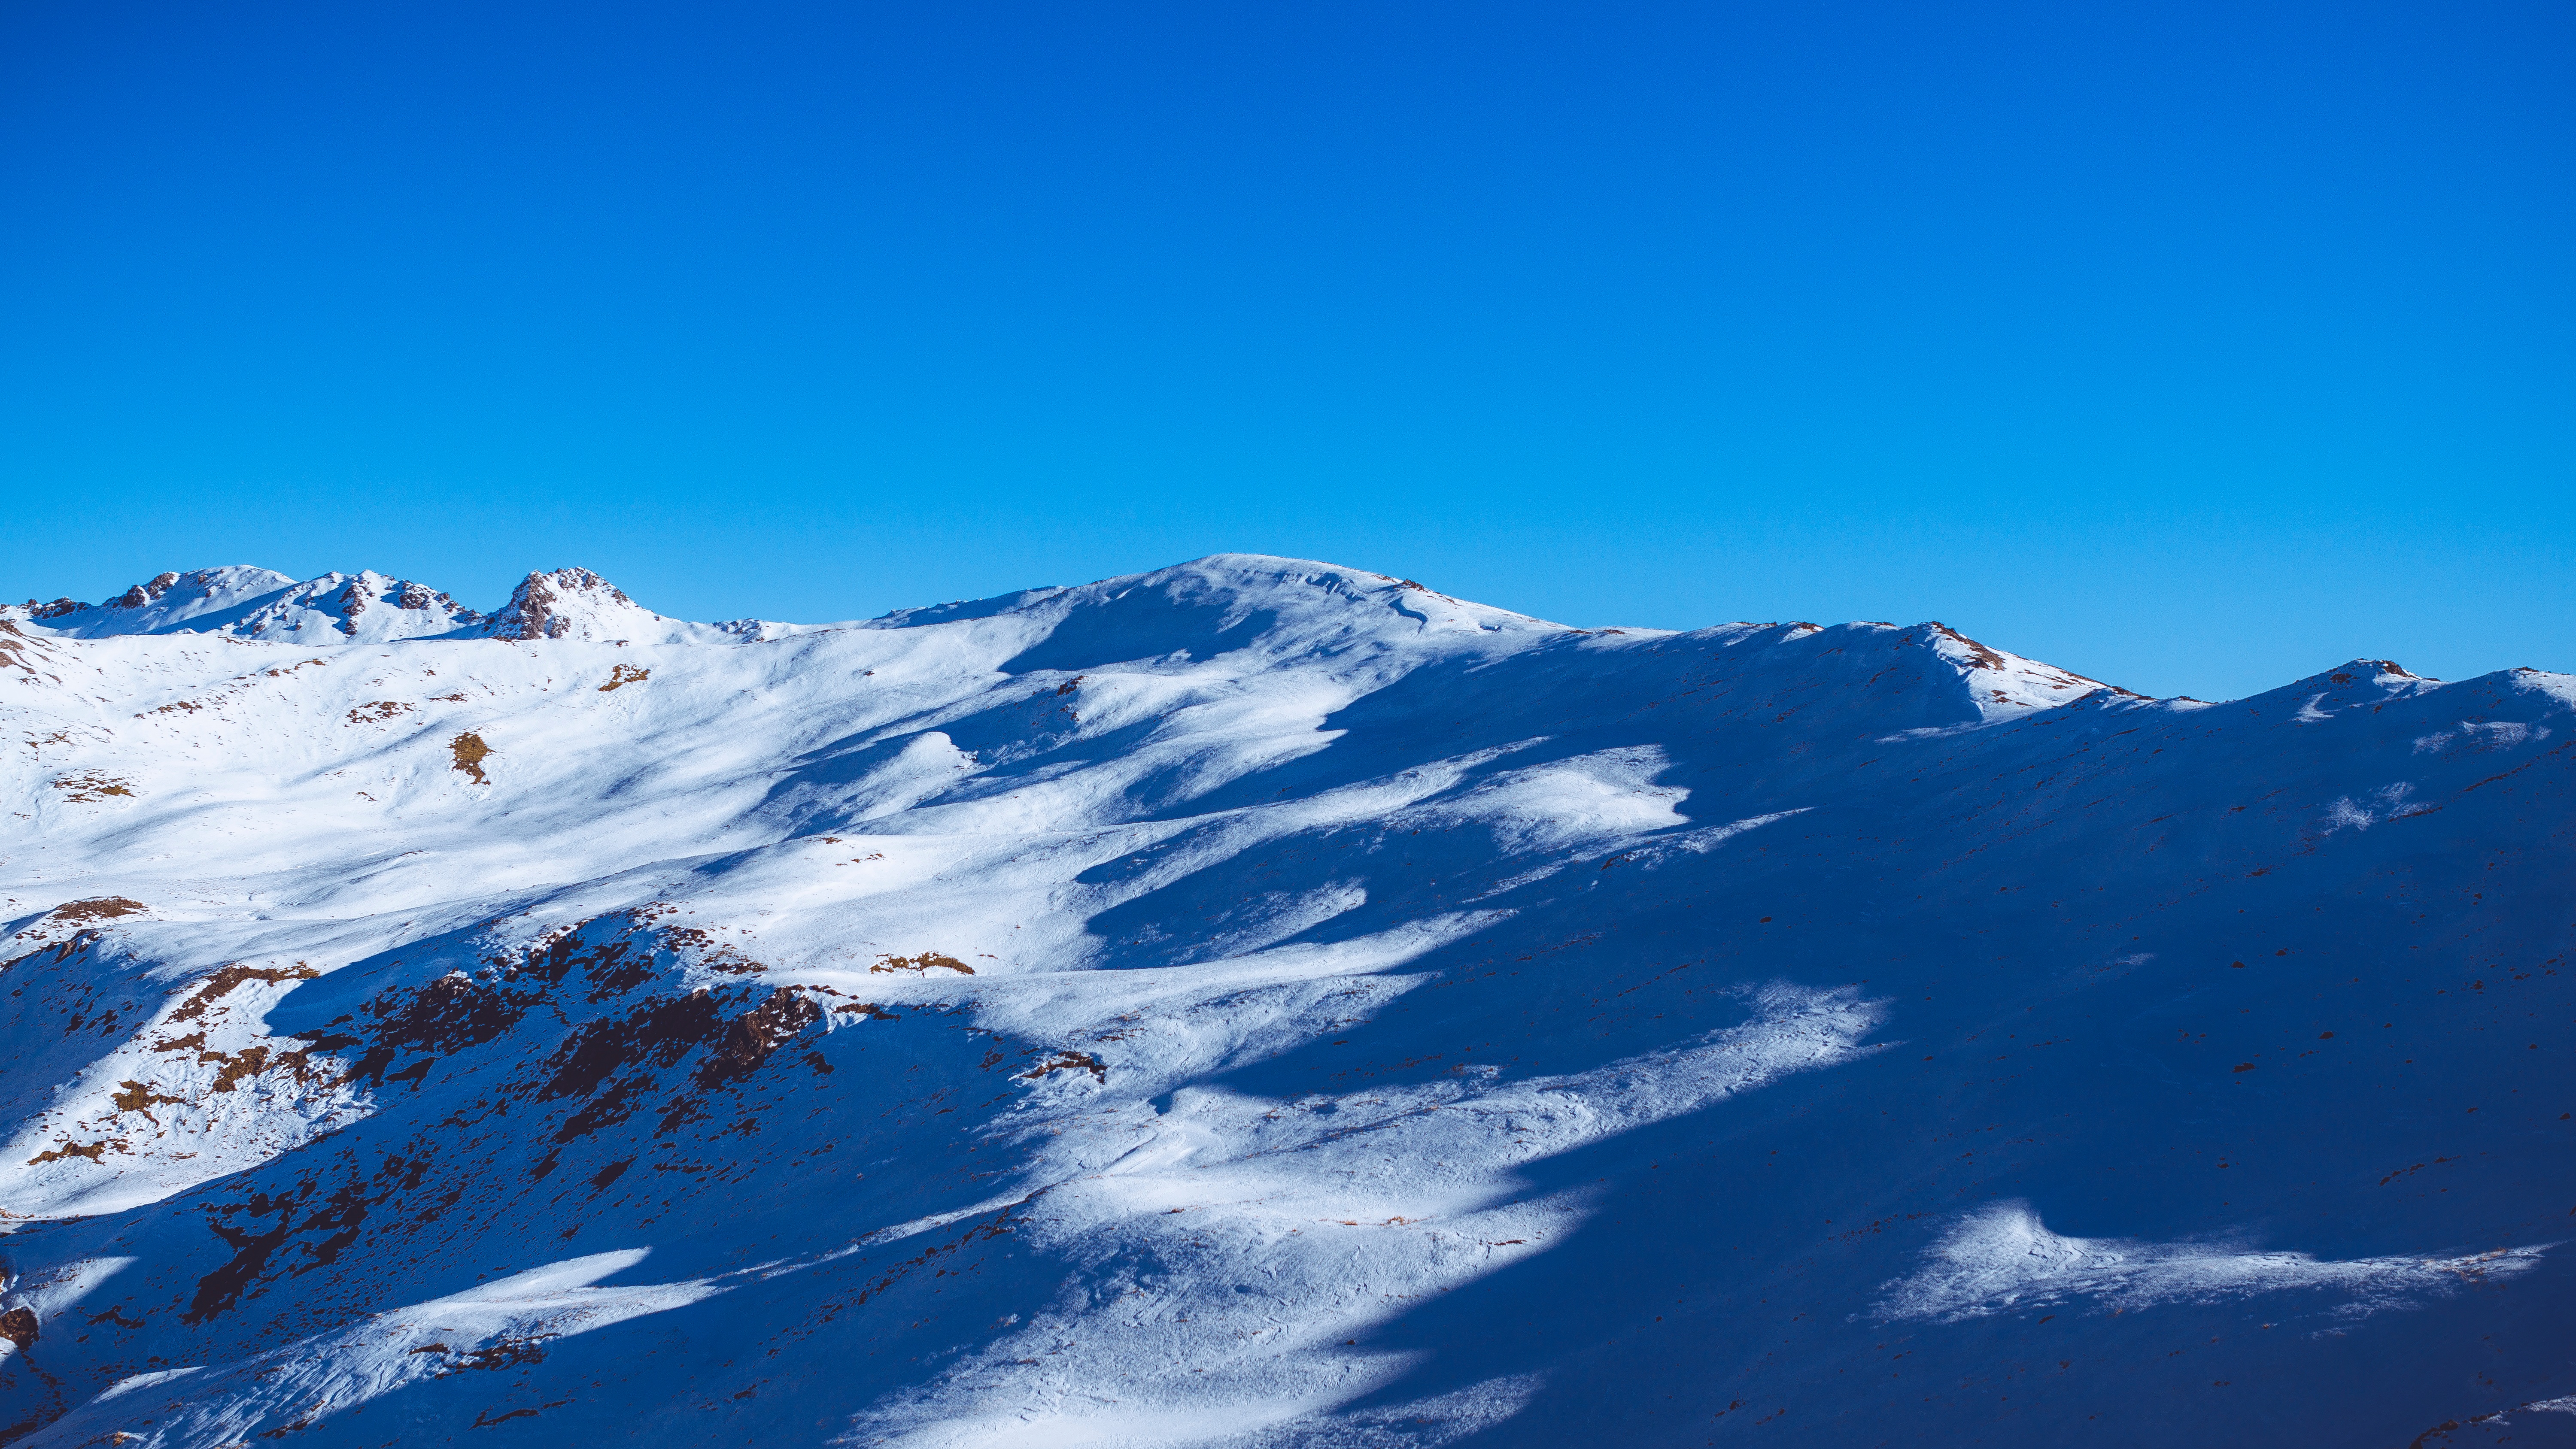
mountain, snow, winter, mountain range, weather, ridge, summit, winter sport, alps, plateau, piste, landform, geographical feature, mountainous landforms, geological phenomenon